Succession to the Byzantine Empire

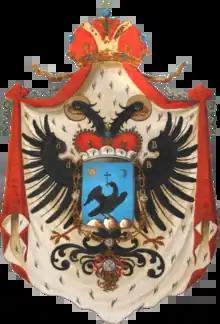
Coat of arms of Șerban Cantacuzino, Prince of Wallachia 1678–1688

The Angelos dynasty ruled the Byzantine Empire 1185–1204. In 1197, Irene Angelina, a daughter of Emperor Isaac II Angelos, married Philip of Swabia, King of the Romans, through which she is ancestral to many of the later royalty and nobility in Western Europe. Emperor Alexios III Angelos was ancestral to both the Laskaris and Palaiologos dynasties through his daughters. As the Angeloi were matrilineal descendants of Alexios I Komnenos, these lines of descent are also descended from the Komnenoi. Alexios III's death in 1211 extinguished the male line of the imperial Angelos dynasty. Later male-line Angeloi descended from John Doukas, uncle of Isaac II and Alexios III. John's descendants, who often preferred to use the name 'Komnenos Doukas' rather than 'Angelos', ruled Epirus and Thessaly until the 14th century. Among their last known recorded descendants were Michael Angelović ( 1451–73), a Serbian magnate, and Mahmud Pasha Angelović (1420–1474), who served as the Grand Vizier of the Ottoman Empire under Mehmed II 1456–1466 and 1472–1474.